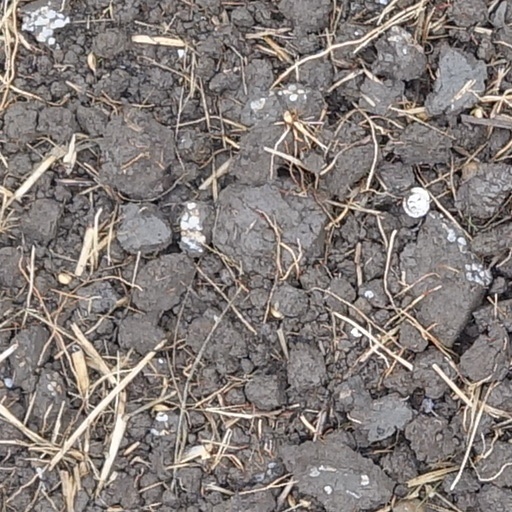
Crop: wheat